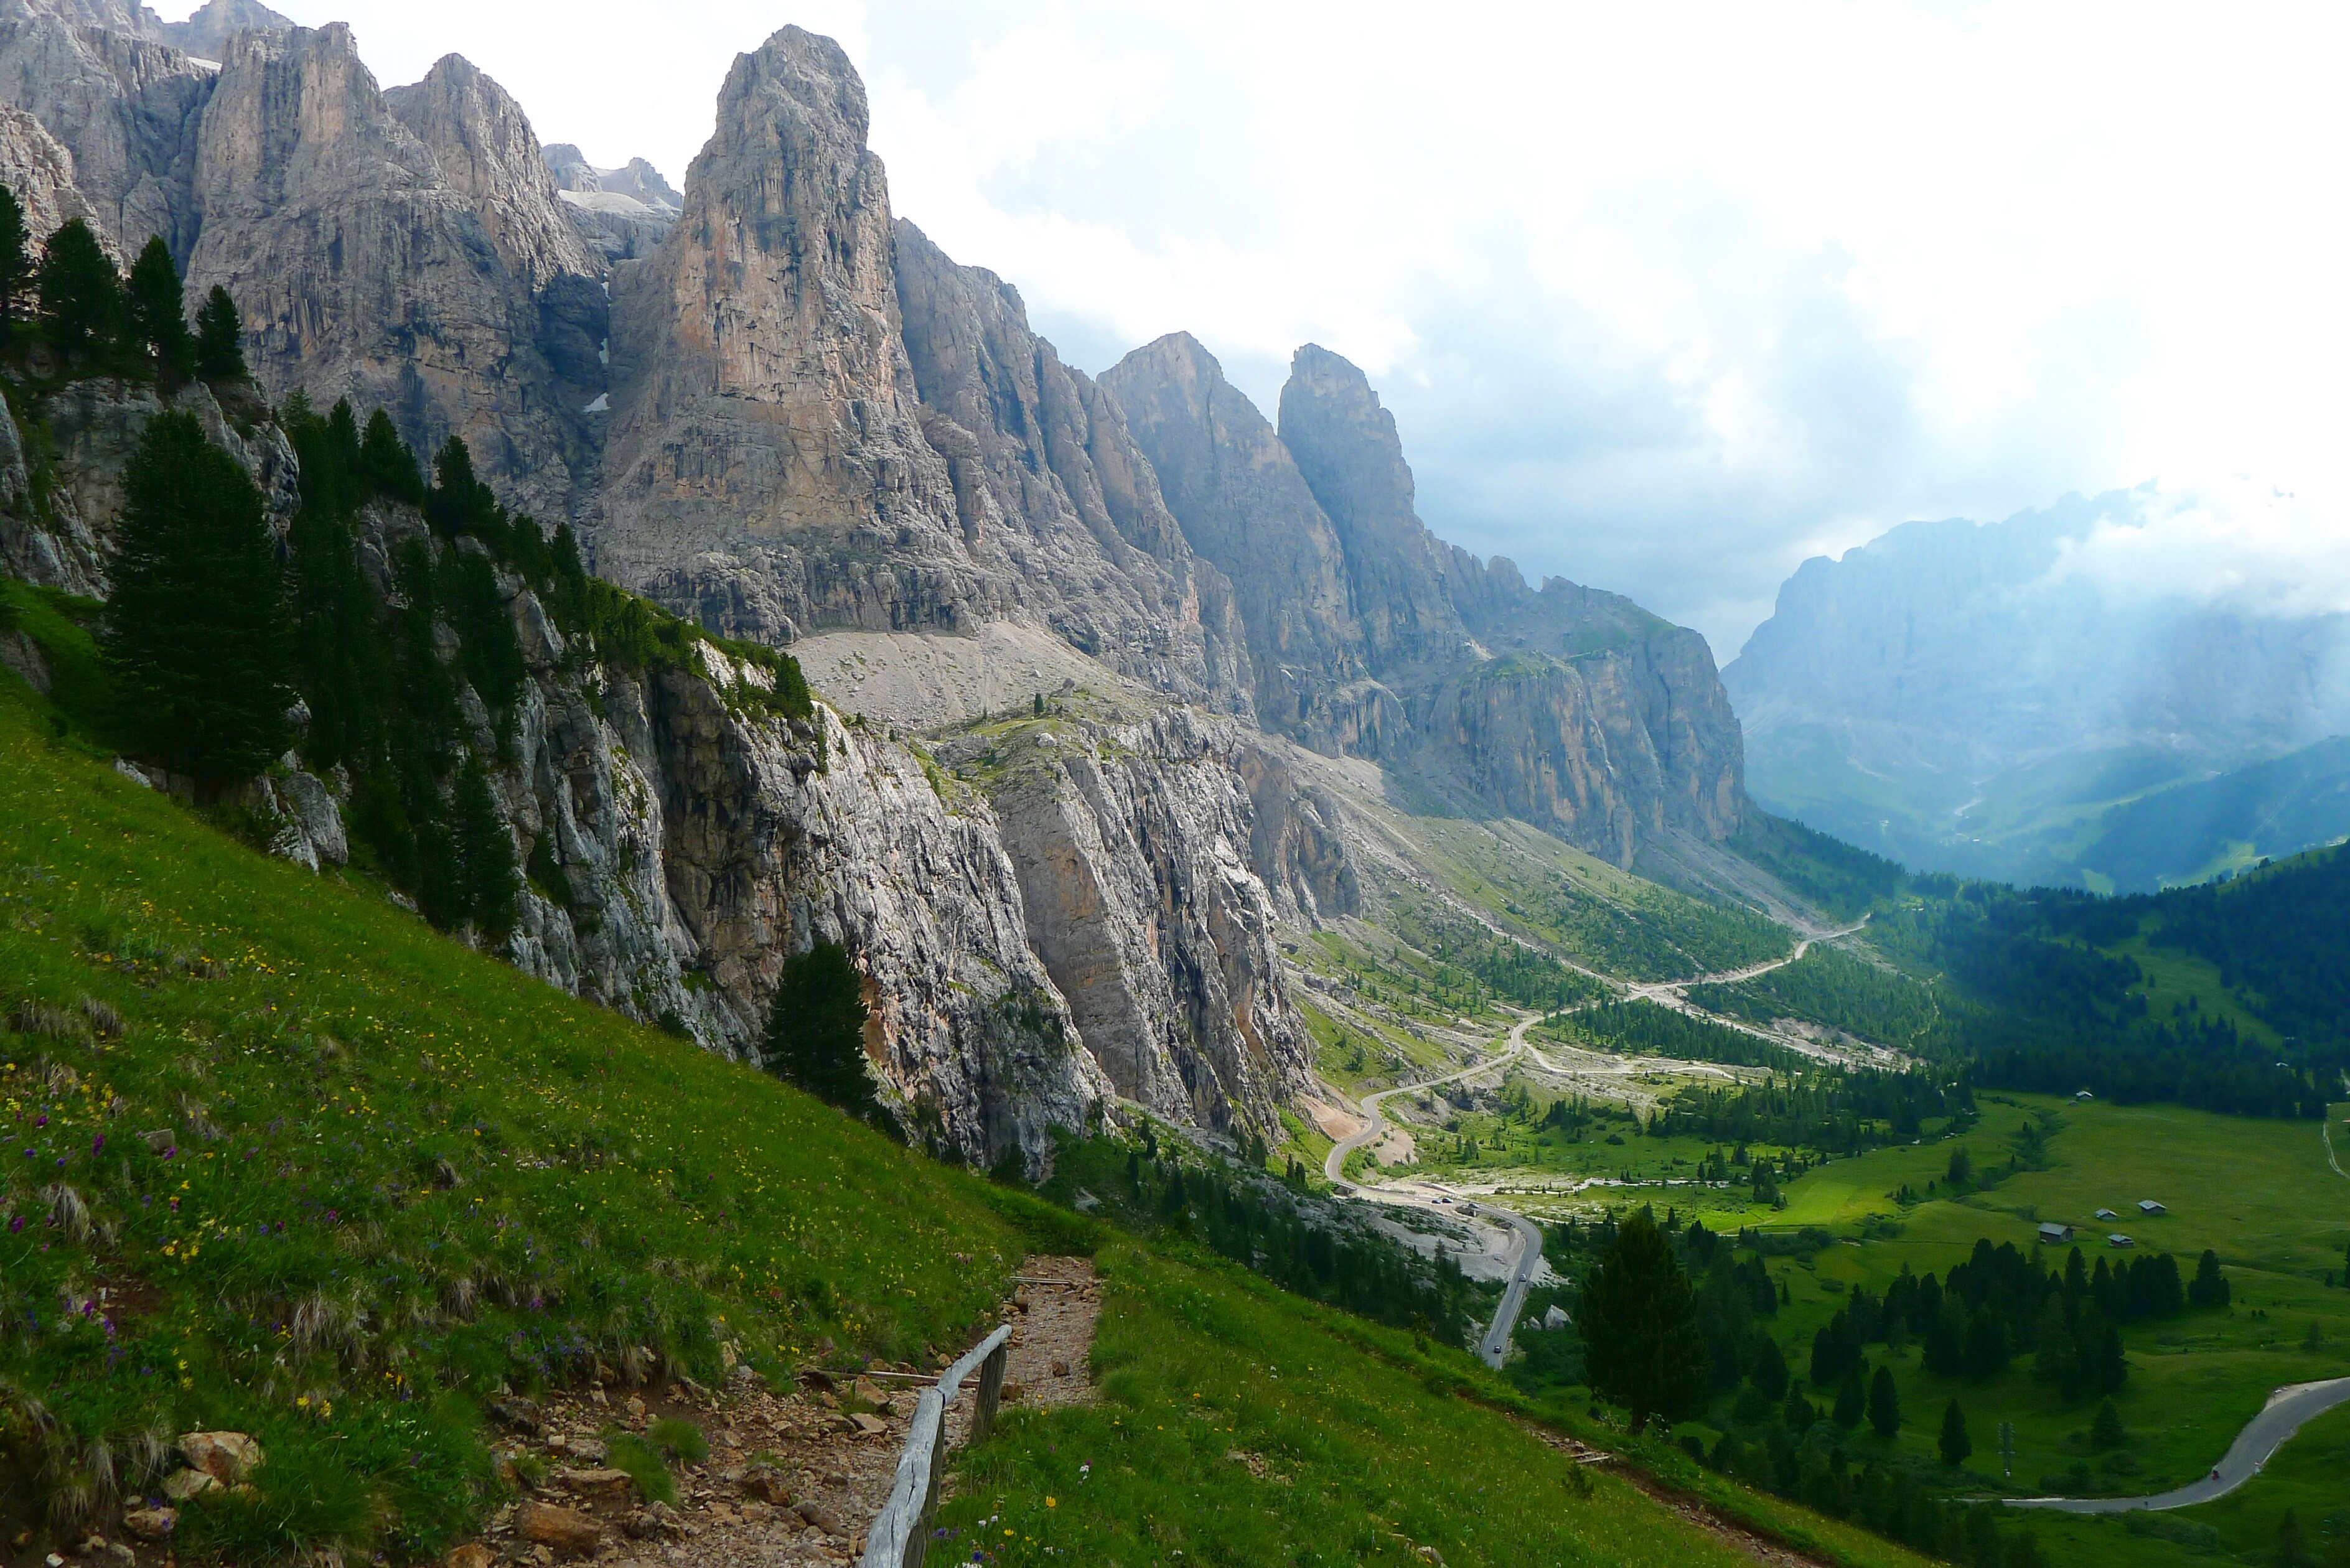
landscape, nature, mountain, hill, valley, mountain range, cliff, fjord, terrain, ridge, mountains, alps, ravine, plateau, dolomites, mountain world, landform, south tyrol, mountain pass, bergstrasse, hill station, geographical feature, mountainous landforms